Cover Me Babe

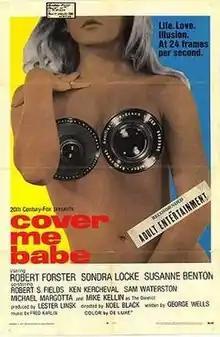
Theatrical release poster

Cover Me Babe is a 1970 drama film about a young filmmaker who is hypercritical about everything including his own work. The film was directed by Noel Black, and stars Robert Forster and Sondra Locke.